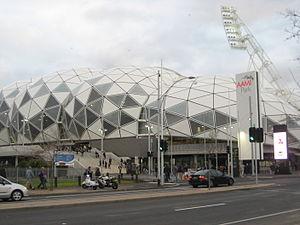
Melbourne City Football Club est un club australien de football basé à Melbourne. Connu sous le nom de Melbourne Heart jusqu'en juin 2014, il évolue en A-League depuis la saison 2010-2011 après avoir été fondé en 2009. En janvier 2014, le club est racheté par Manchester City en partenariat avec l'équipe de rugby à XIII Melbourne Storm. En 2015, le City Football Group rachète le reste des parts du club et devient seul propriétaire.
L'AAMI Park, connu également sous le nom de stade rectangulaire de Melbourne, est un stade construit à Melbourne entre 2007 et 2010 pour répondre aux exigences du rugby à XIII.